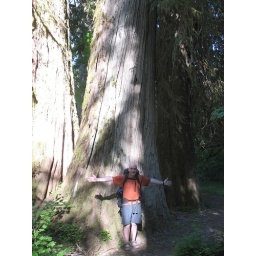
Dan in his orange shirt